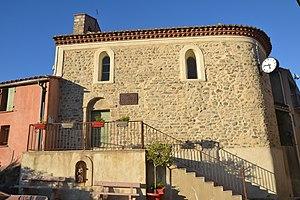
Église de Saint-Arnac (Pyrénées-Orientales, France).
Saint-Arnac est une commune française, située dans le département des Pyrénées-Orientales en région Occitanie. Ses habitants sont appelés les Saintarnacois.